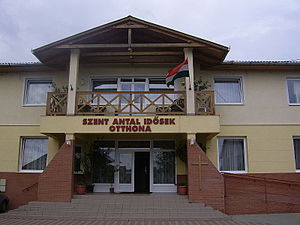
Balkány / Billedgalleri
Balkány er en landsby i Ungarn med beliggenhed i Szabolcs-Szatmár-Bereg-provinsen nær Nyíregyháza.